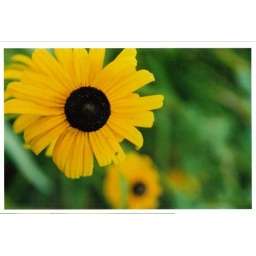
flower near the street